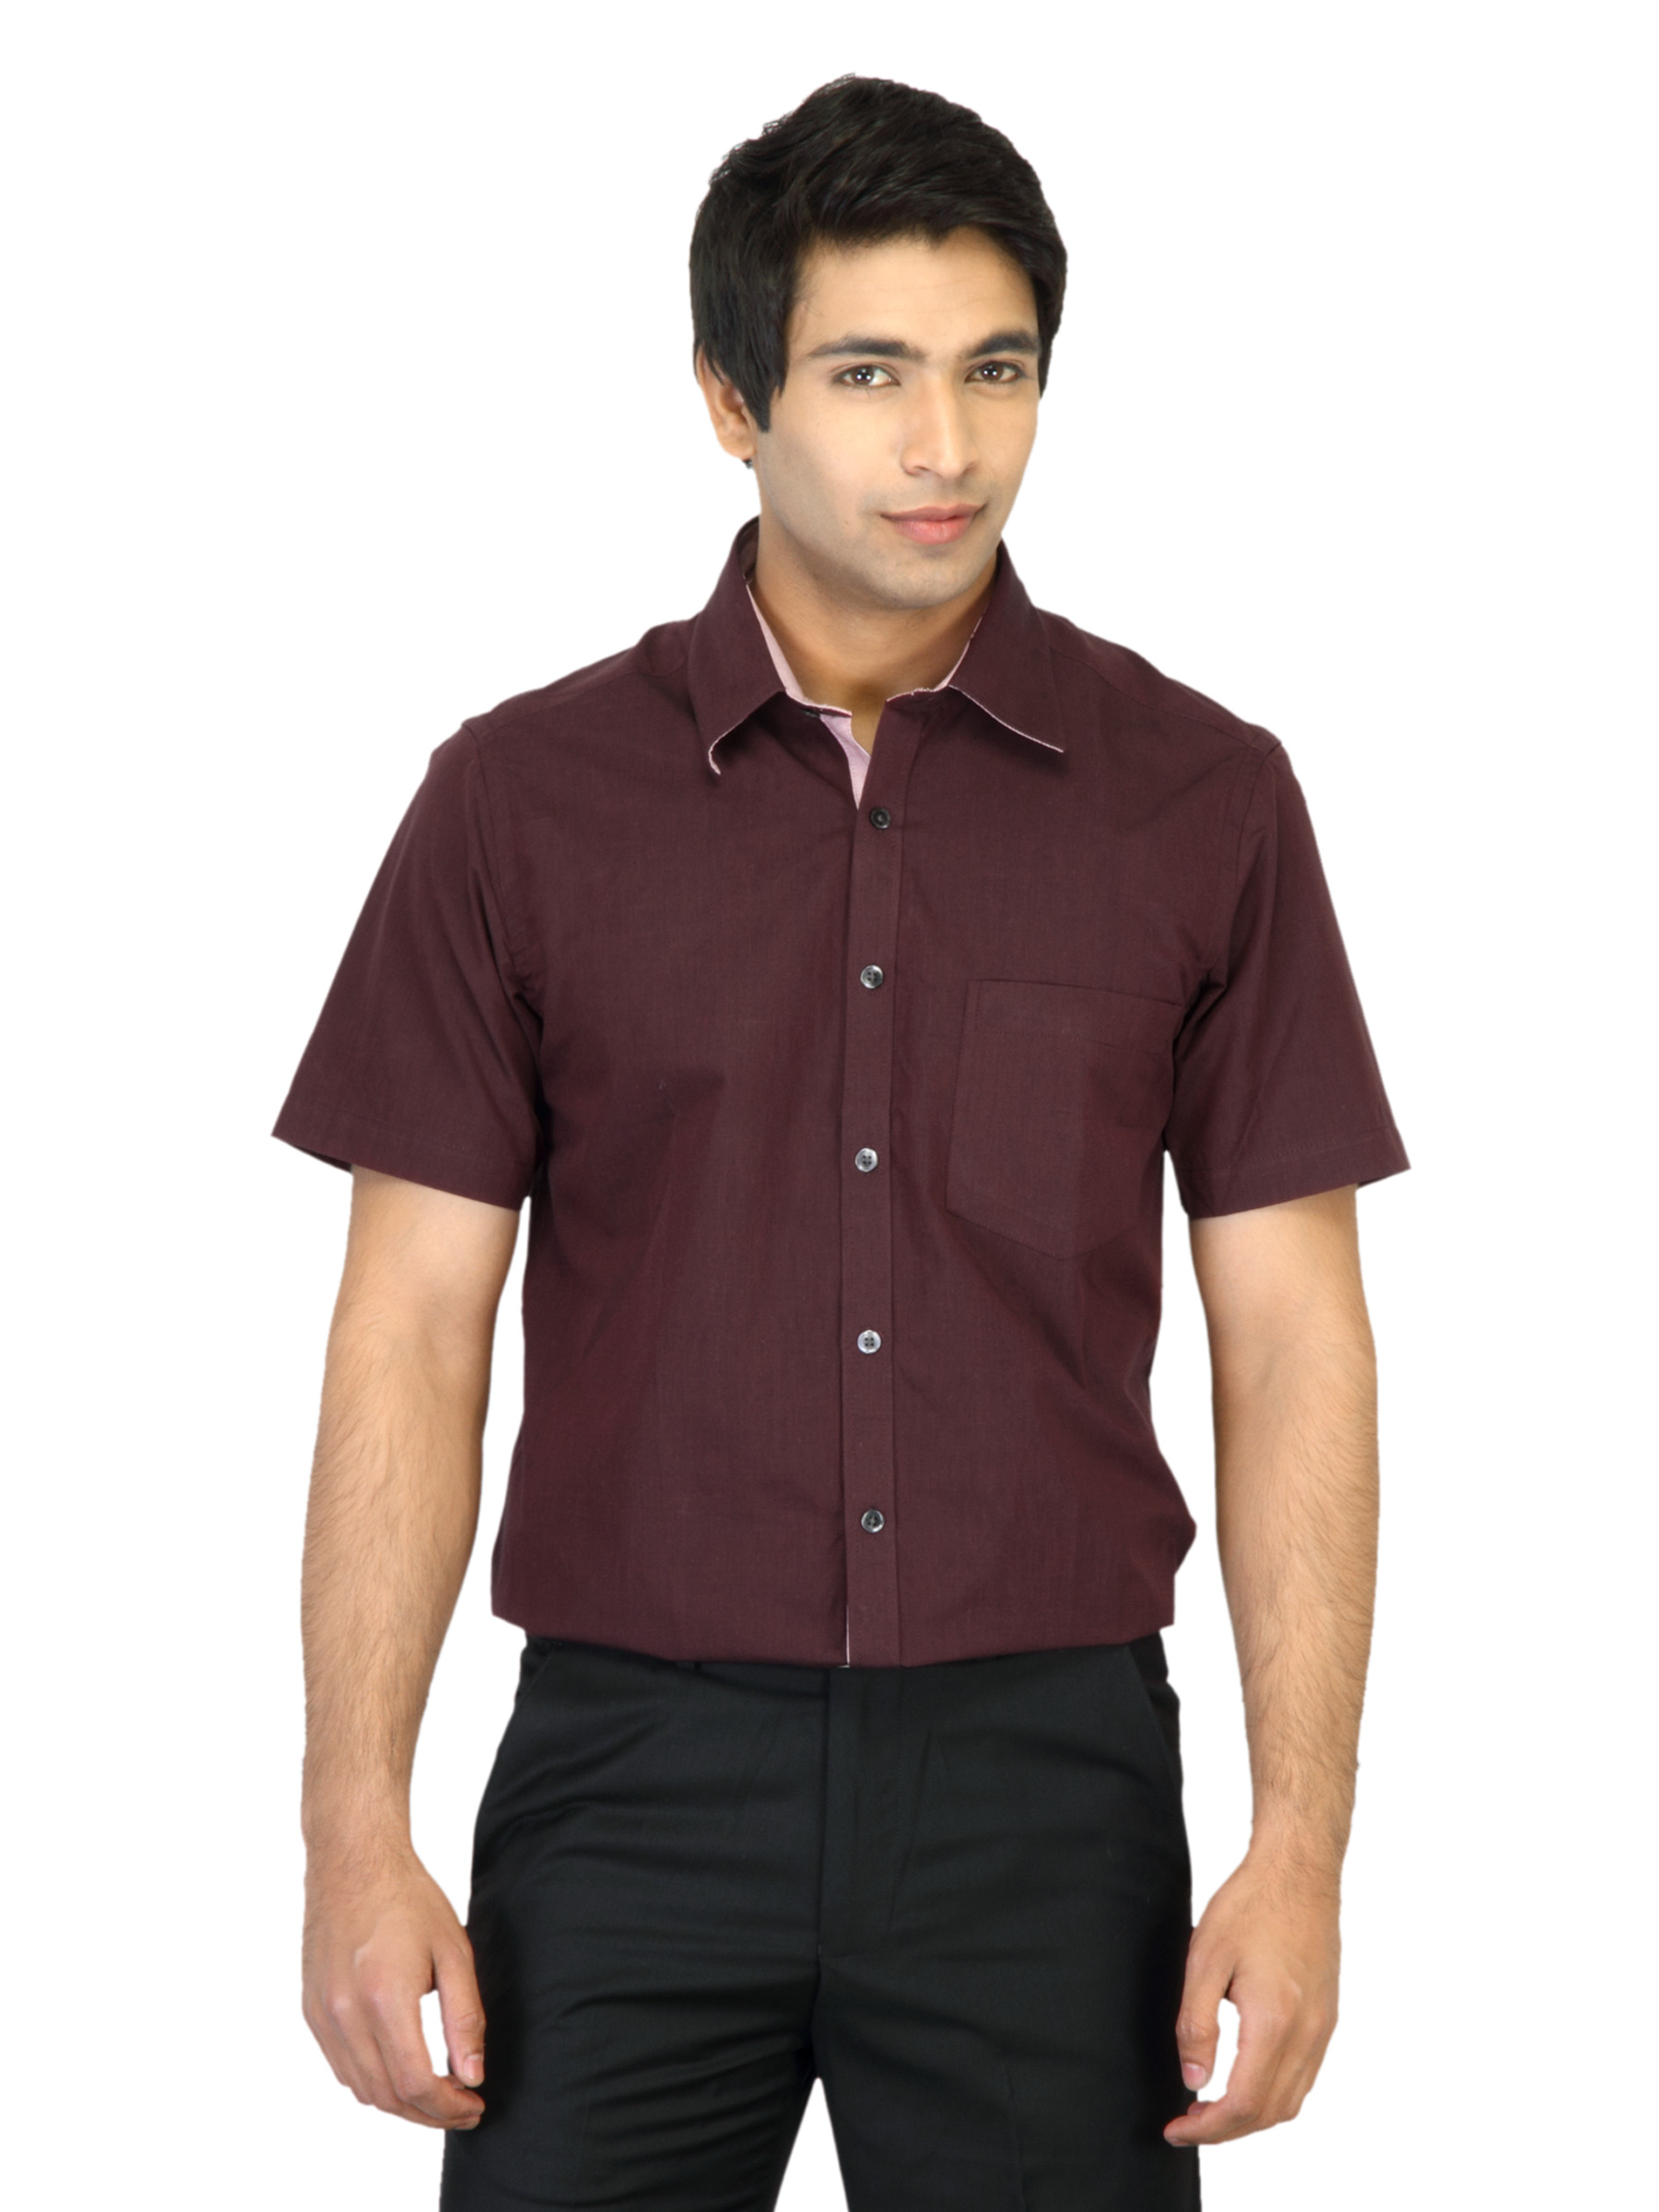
Indigo Nation Men Maroon Shirt
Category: Apparel / Topwear / Shirts
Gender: Men
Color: Maroon
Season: Summer 2012
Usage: Formal